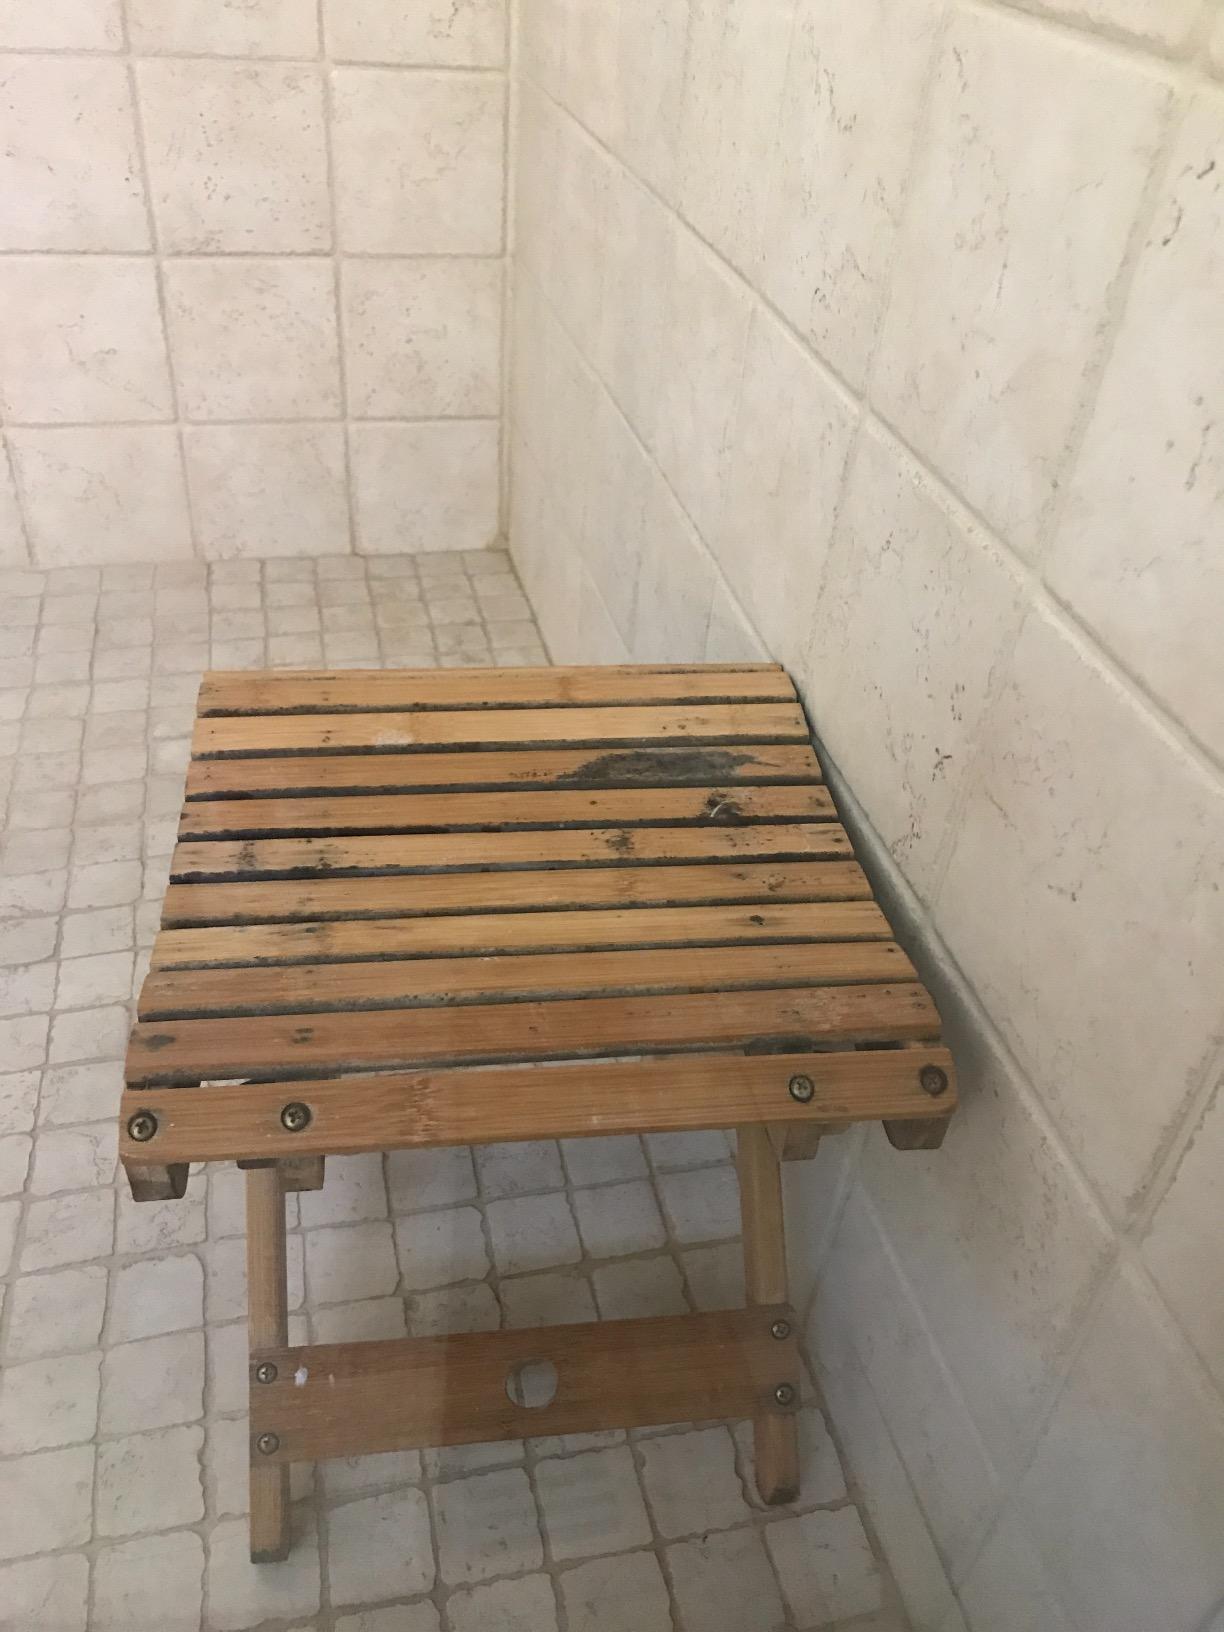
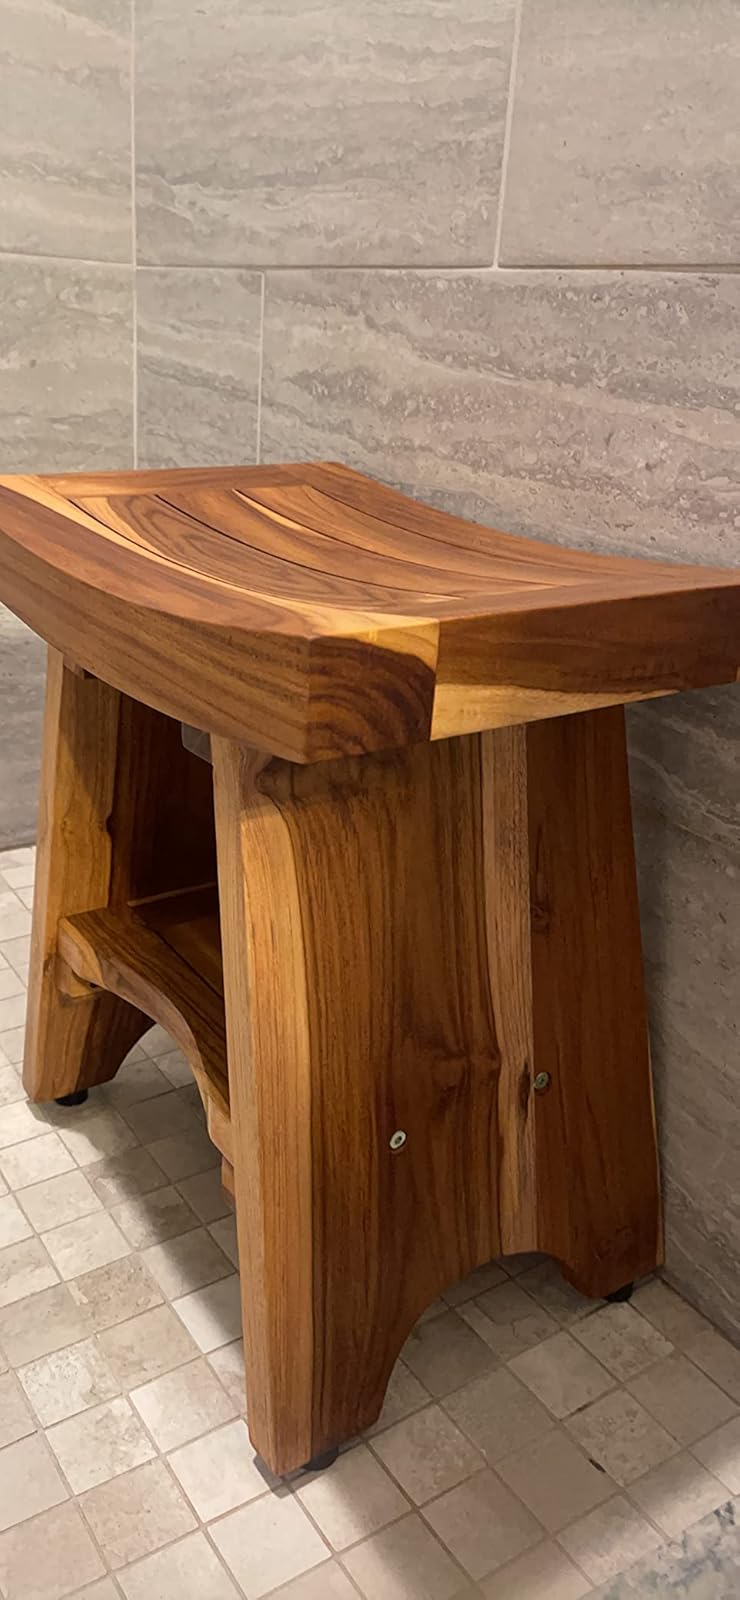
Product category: stool
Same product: no